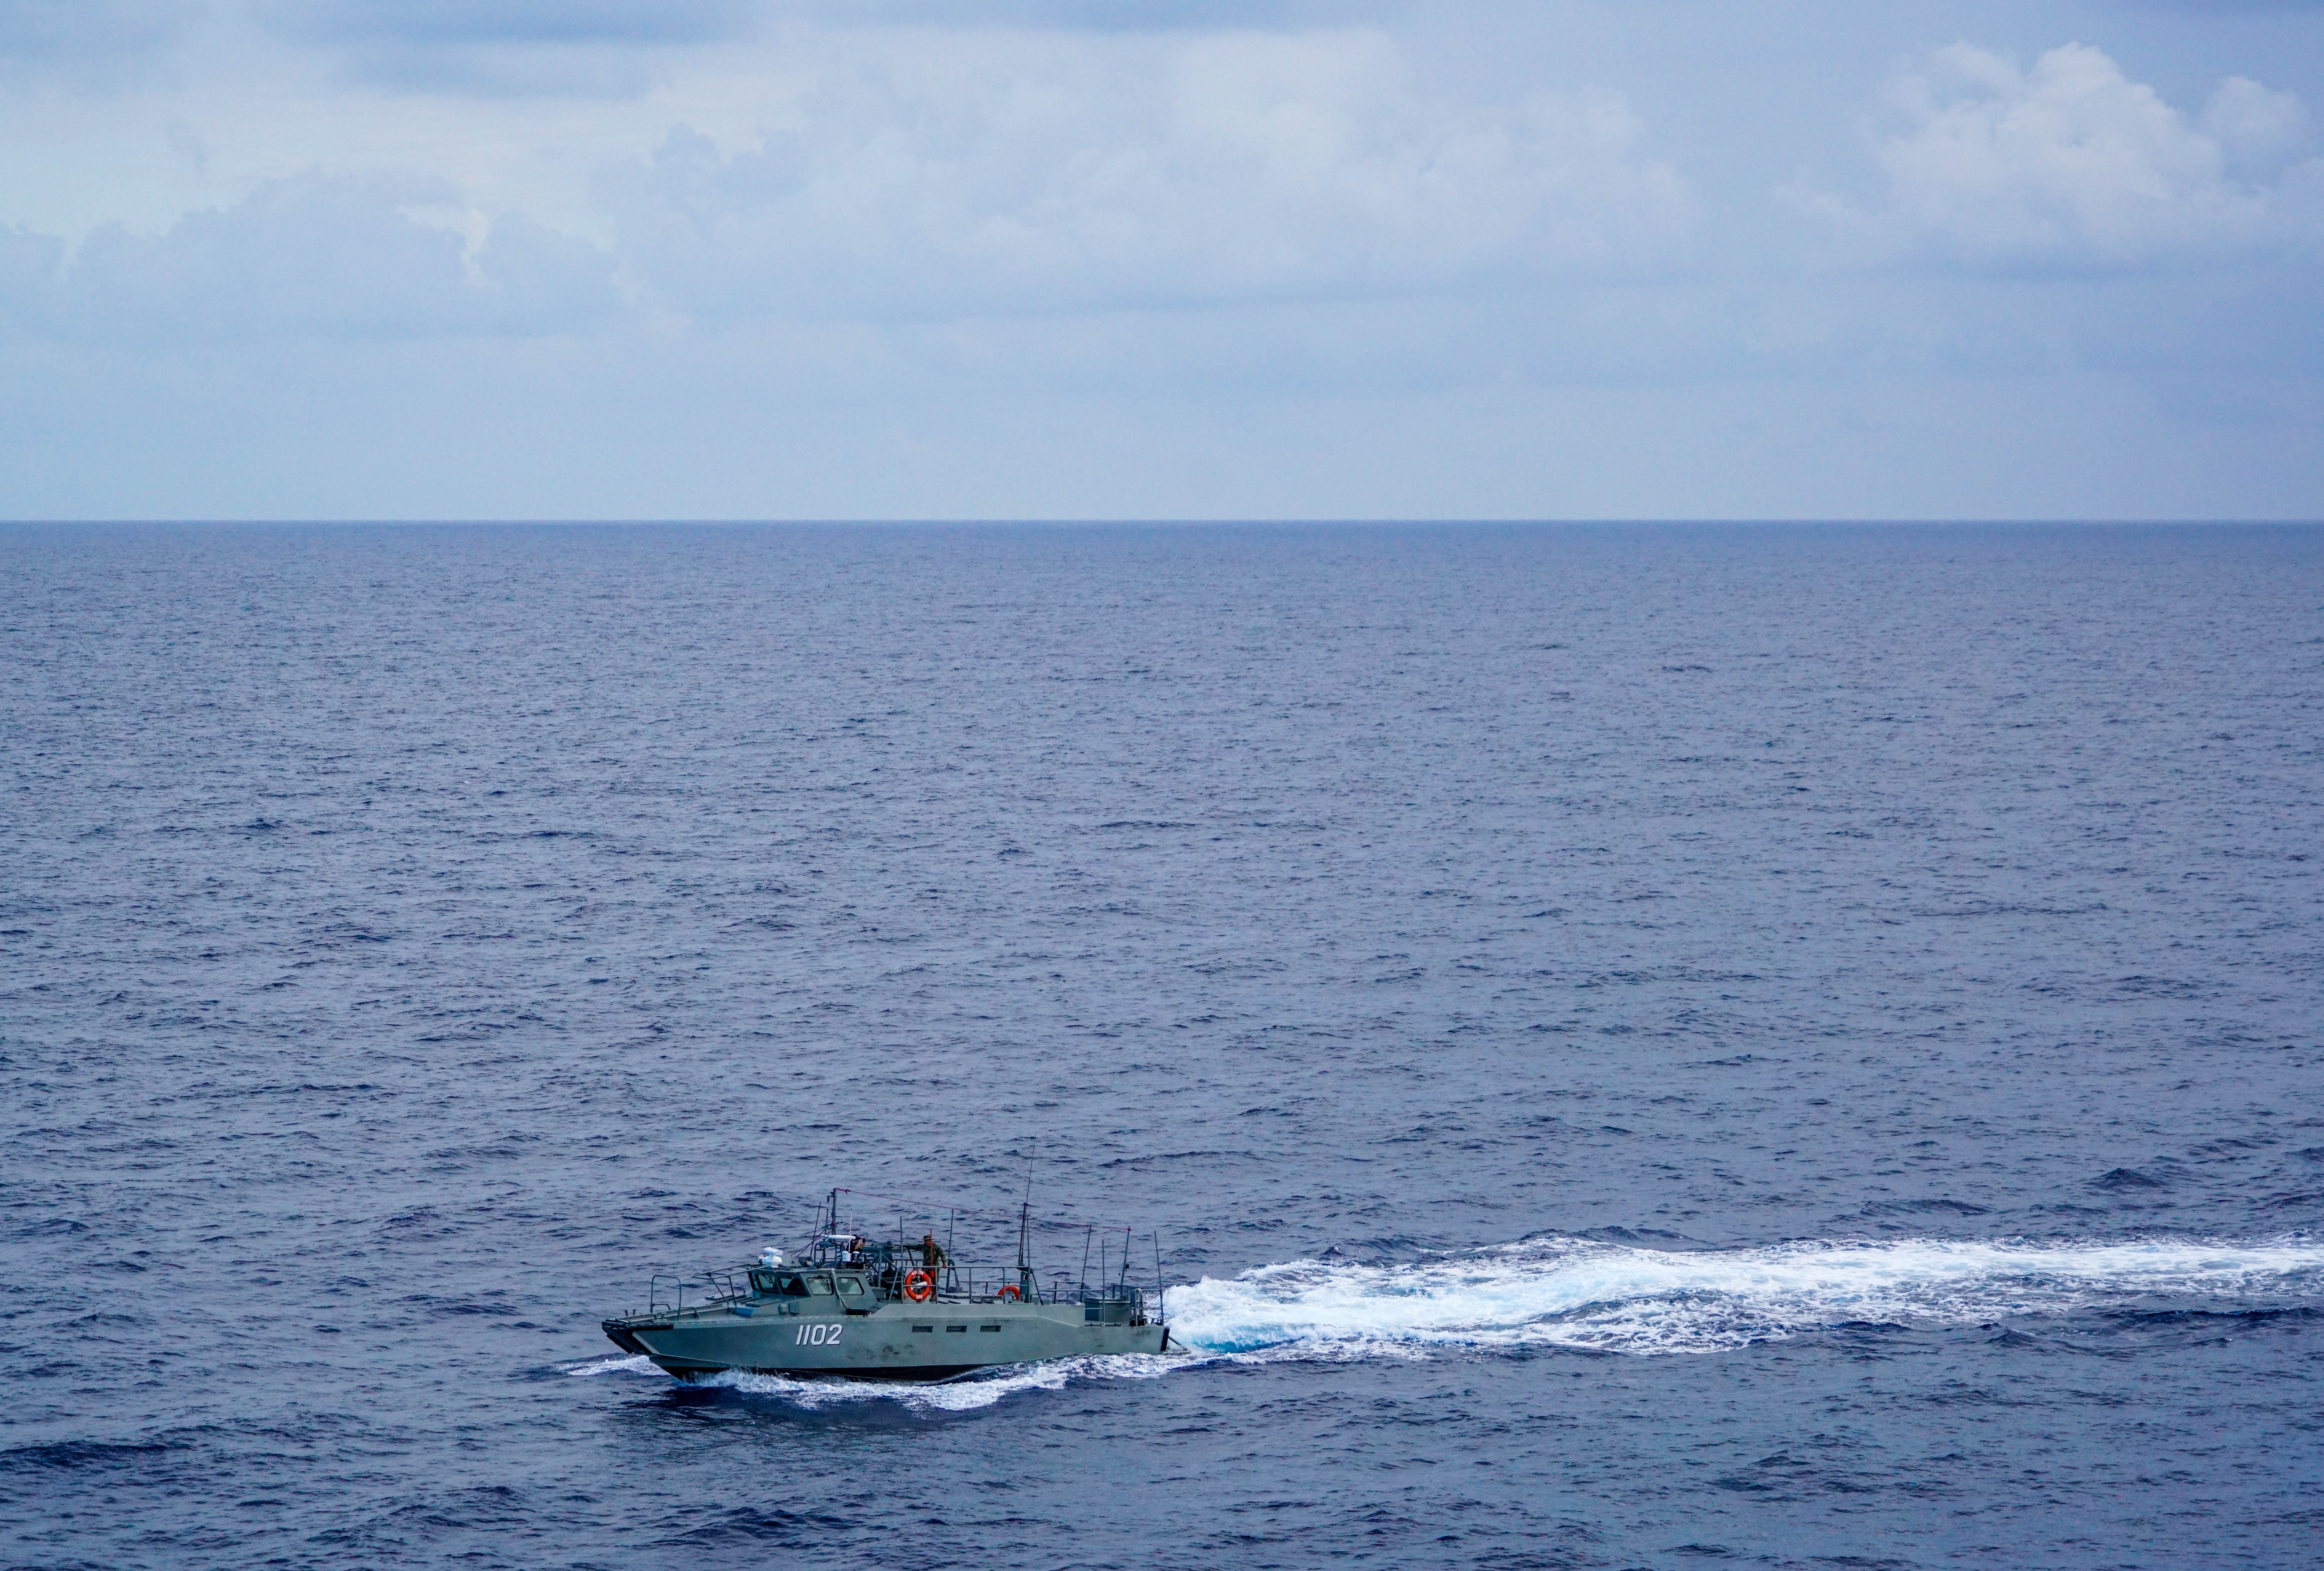
sea, coast, water, nature, ocean, horizon, sky, boat, summer, vacation, travel, vehicle, paradise, tropical, holiday, blue, tourism, sunny, boating, mexico, caribbean, watercraft, marine mammal